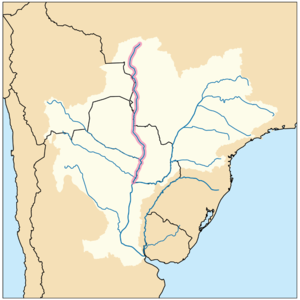
La rivière Río Paraguay est un important cours d'eau d'Amérique du Sud, constituant le principal affluent du Rio Paraná et coulant du nord au sud sur le territoire de quatre pays, le Brésil, la Bolivie, le Paraguay, et l'Argentine. Il est avec le Paraná la principale voie fluviale de la république du Paraguay. Son bassin a une superficie de 1 095 000 km², soit deux fois celle de la France métropolitaine.